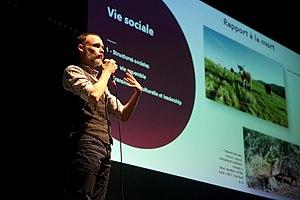
Conférence sur ""l'intelligence des animaux"" par Sébastien Moro, vulgarisateur scientifique, auteur du livre ""Les Paupières des Poissons"" et de la chaîne Youtube ""Cervelle d'Oiseau"", à Lyon, en 2020"
Les Paupières des poissons est une bande dessinée humoristique de vulgarisation scientifique sur la vie des animaux aquatiques, créée en 2018 par Fanny Vaucher, autrice suisse de bande dessinée et illustratrice, et Sébastien Moro, vulgarisateur scientifique et conférencier en éthologie. L'ouvrage, qui s'appuie sur une bibliographie de plus de 80 études scientifiques, est préfacé par la biologiste Monica Biondo et publié aux éditions La Plage.